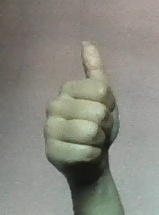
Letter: aleff